Booroomba Rocks

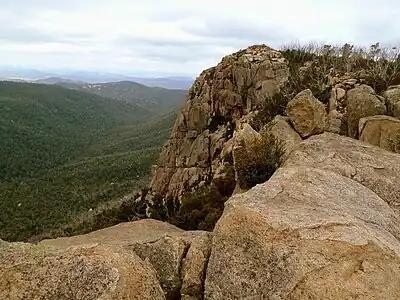
Viewing NE from the saddle of Booroomba Rocks as approached from Apollo Road and Honeysuckle Campsite

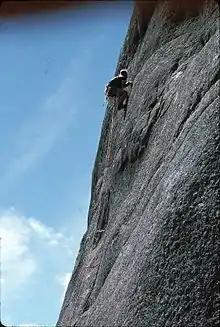
Peter Mills climbing Integral Crack at Booroomba Rocks in 1976

Booroomba Rocks is a granite area in Namadgi National Park, in the Australian Capital Territory, particularly noted for its slab climbing. The rocks are divided into several areas, the most prominent being North Buttress, Middle Rocks, and South Buttress.